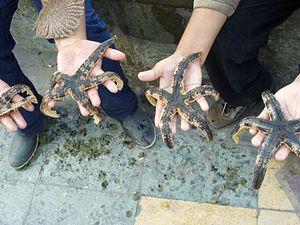
Les Luidia sont un genre d'étoiles de mer, le seul de la famille des Luidiidae.